Prunella (fairy tale)

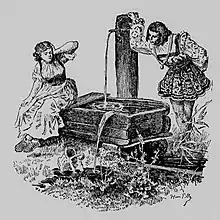
The witch's son, Belebon, draws water to fill Fragolette's basket. Illustration from "Derniers Contes Bleus" (1884).

In Laboulaye's tale, the action is set in Mantua. A little girl likes to pick up strawberries, and thus is nicknamed "Fragolette" ('little strawberry'). One day, she is picking up berries in the usual spot, when something strikes the back of her head. It is a witch, who takes the girl on her broom to her lair. Once there, the witch forces Fragolette to be her servant. One day, she asks the girl to take a basket to the well and fill it with water. Fragolette goes to the well to fulfill the task, but the basket cannot hold any drop of water. She begins to cry, until a soft voice inquires what is her problem; it belongs to the son of the witch, Belèbon. He asks for a kiss, but Fragolette refuses. At any rate, Belèbon breathes into the basket, fills it with water and gives it to Fragolette.